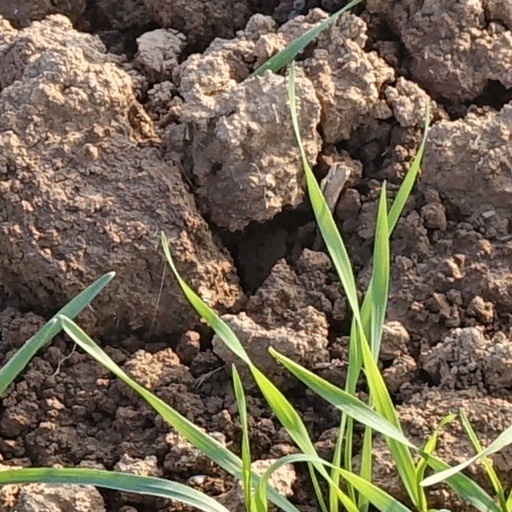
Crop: wheat